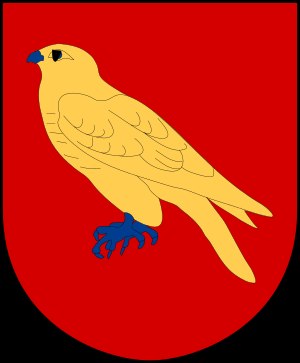
Høgs Herred
Høgs Herreds våbenskjold
Høgs Herred var et herred i Halland.